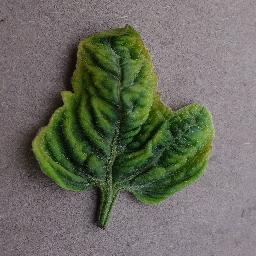
Label: Tomato___Tomato_Yellow_Leaf_Curl_Virus